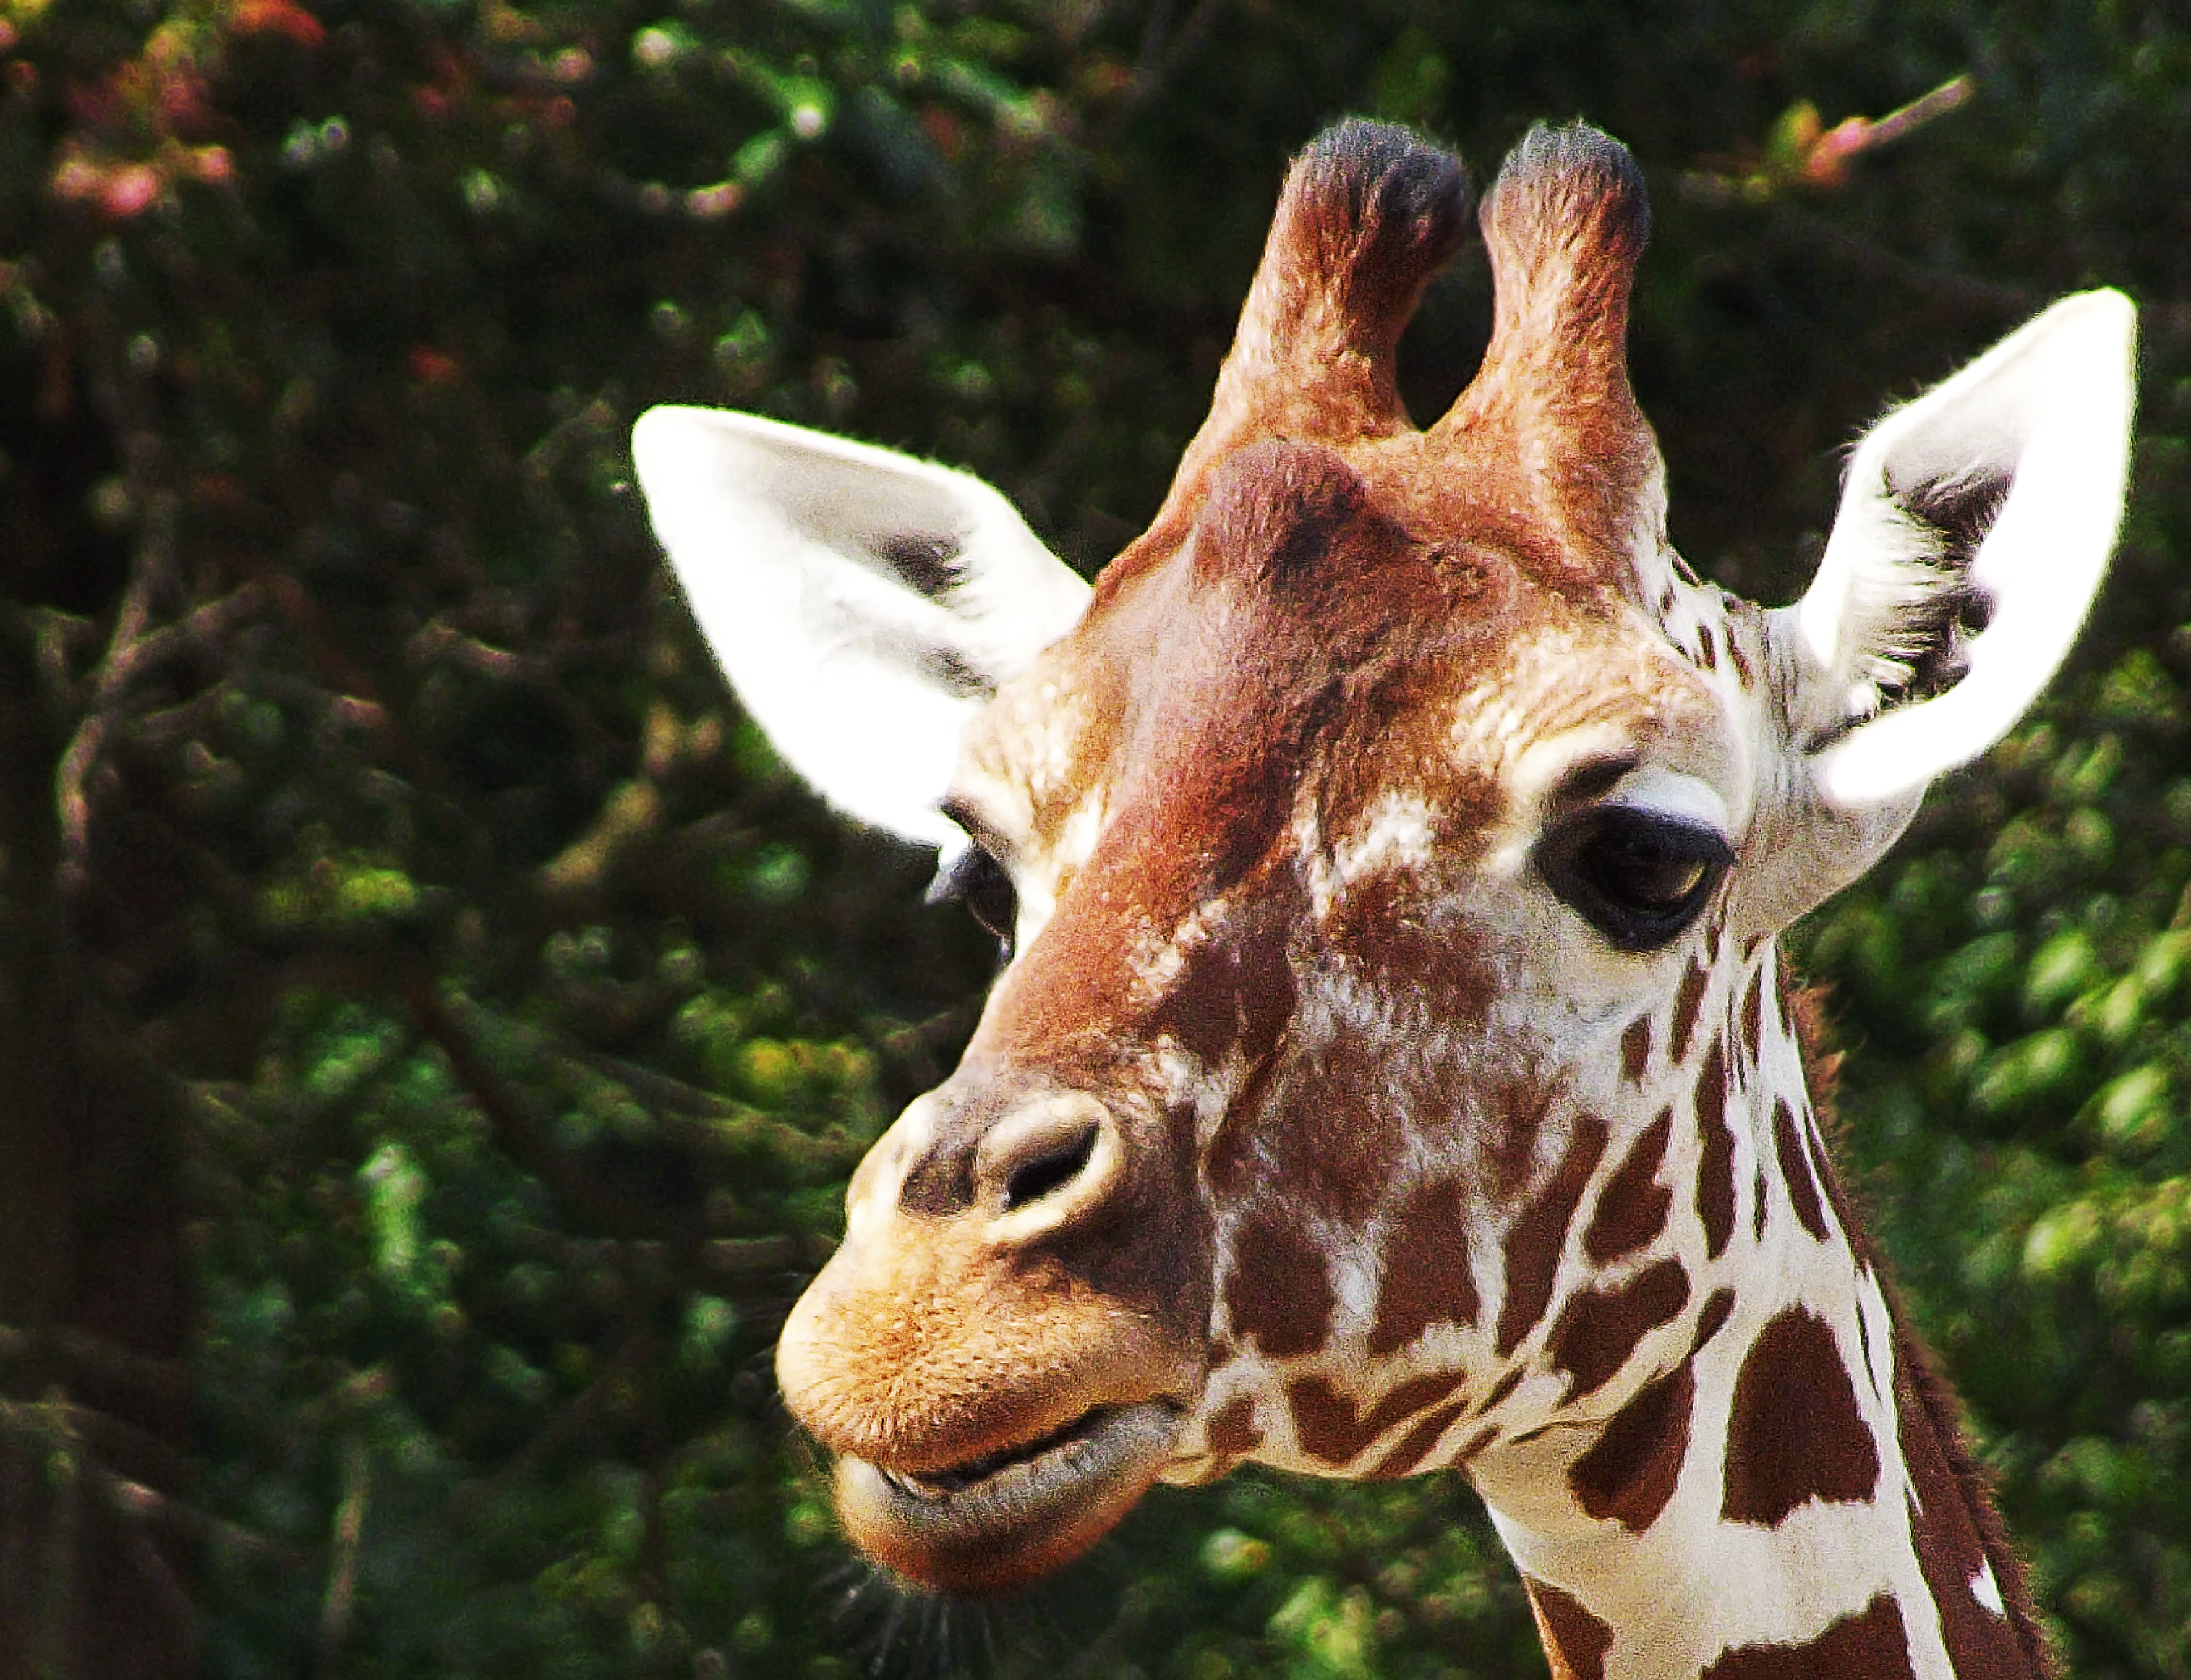
animal, wildlife, zoo, mammal, fauna, giraffe, head, giraffidae